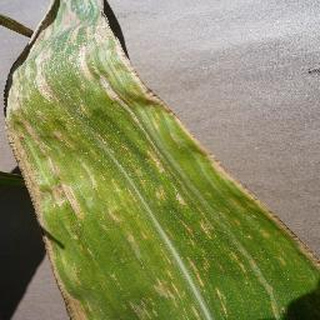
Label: corn_cercospora_leaf_spot